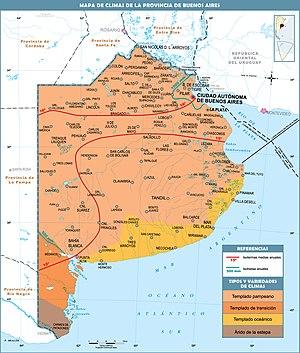
La province de Buenos Aires est la province la plus grande, la plus riche et la plus peuplée d'Argentine, bien que la municipalité de la ville de Buenos Aires, capitale de la République argentine n'en fasse pas partie. La province avait 15 625 084 habitants en 2010. L'agglomération du grand La Plata, sa capitale, en avait 799 523 la même année.